The Lost City (2005 film)

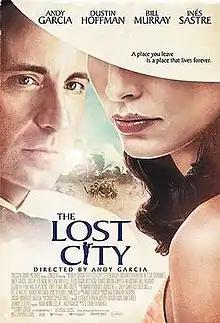
Theatrical release poster

The Lost City is a 2005 American drama film directed by Andy García. It stars García, Dustin Hoffman, Inés Sastre and Bill Murray.